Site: brandenburg
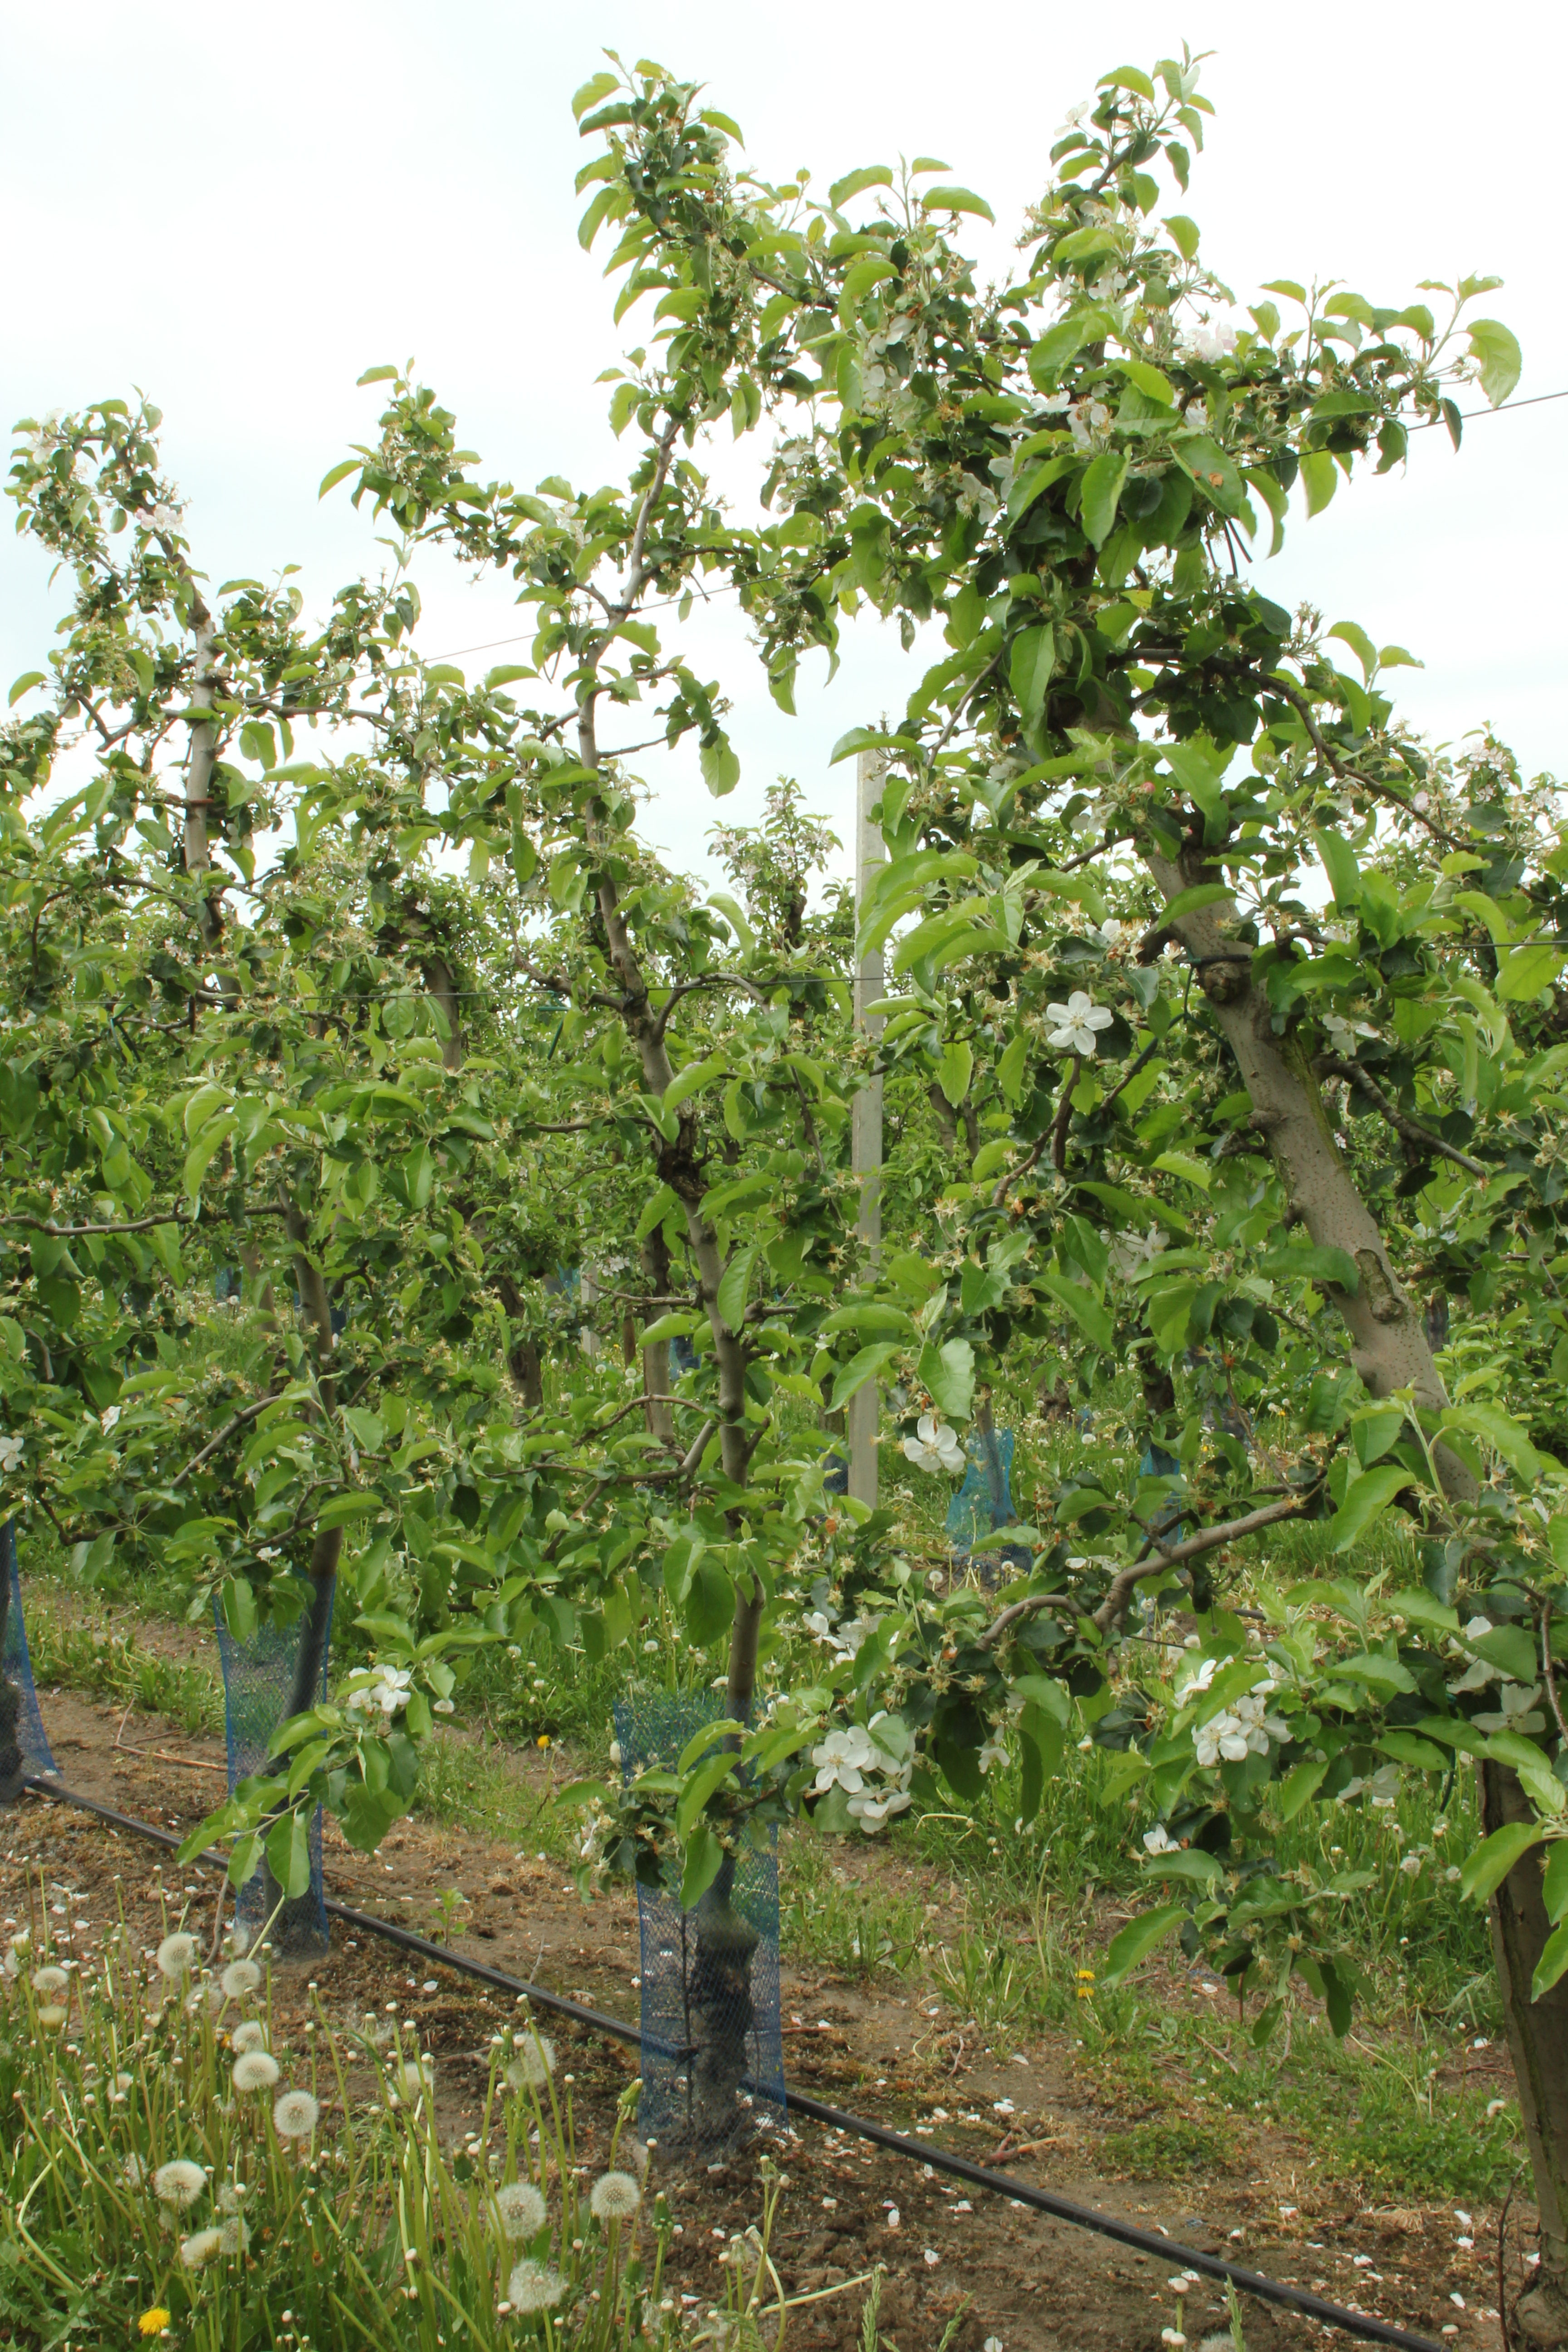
Growth stage (BBCH 67): Flowering